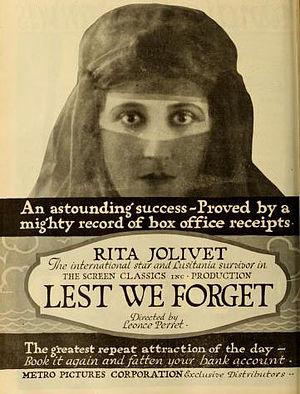
Rita Jolivet, née Marguerite Lucile Jolivet le 25 septembre 1884 à Westervale et morte le 2 mars 1971 à Nice, est une actrice britannique d'origine française, active au théâtre et au cinéma au début du XXᵉ siècle. Elle était connue en privé en tant que « comtesse Marguerite de Cippico ».